Byron York

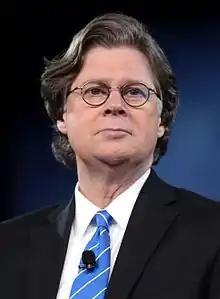
York in 2017

Byron York (born December 5, 1955) is an American conservative correspondent, pundit, columnist, and author.